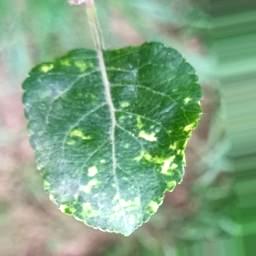
Label: Apple_Mosaic